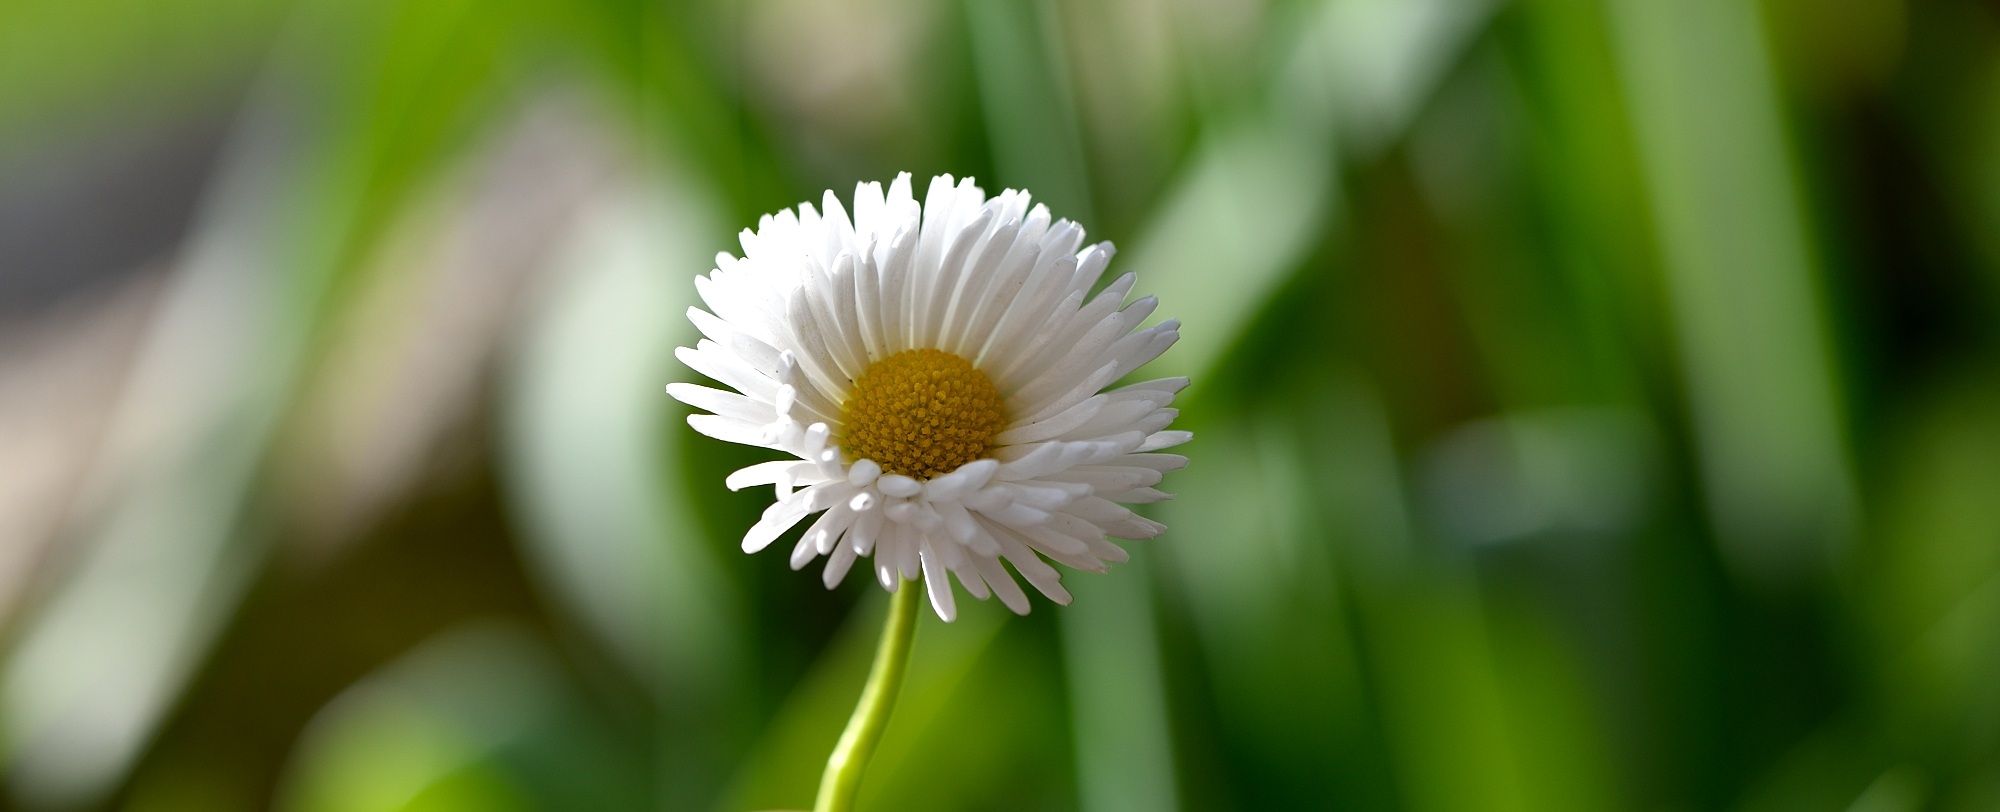
nature, grass, blossom, plant, field, photography, meadow, sunlight, flower, petal, daisy, green, botany, yellow, close, flora, wildflower, close up, pointed flower, macro photography, flowering plant, daisy family, white yellow, oxeye daisy, plant stem, land plant